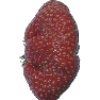
Label: Strawberry Wedge 1